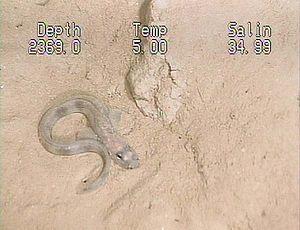
Les zoarcidés forment une famille de poissons perciformes comptant 220 espèces marines, certaines de grandes profondeurs. Ces espèces sont appelées lycodes ou loquettes. La plus grande espèce est Zoarces americanus qui peut mesurer plus d'un mètre.